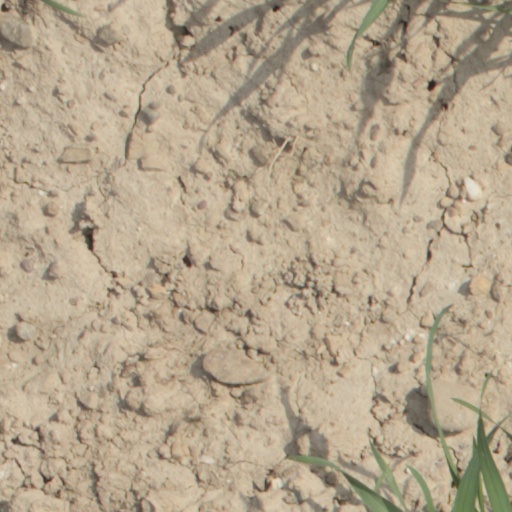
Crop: wheat